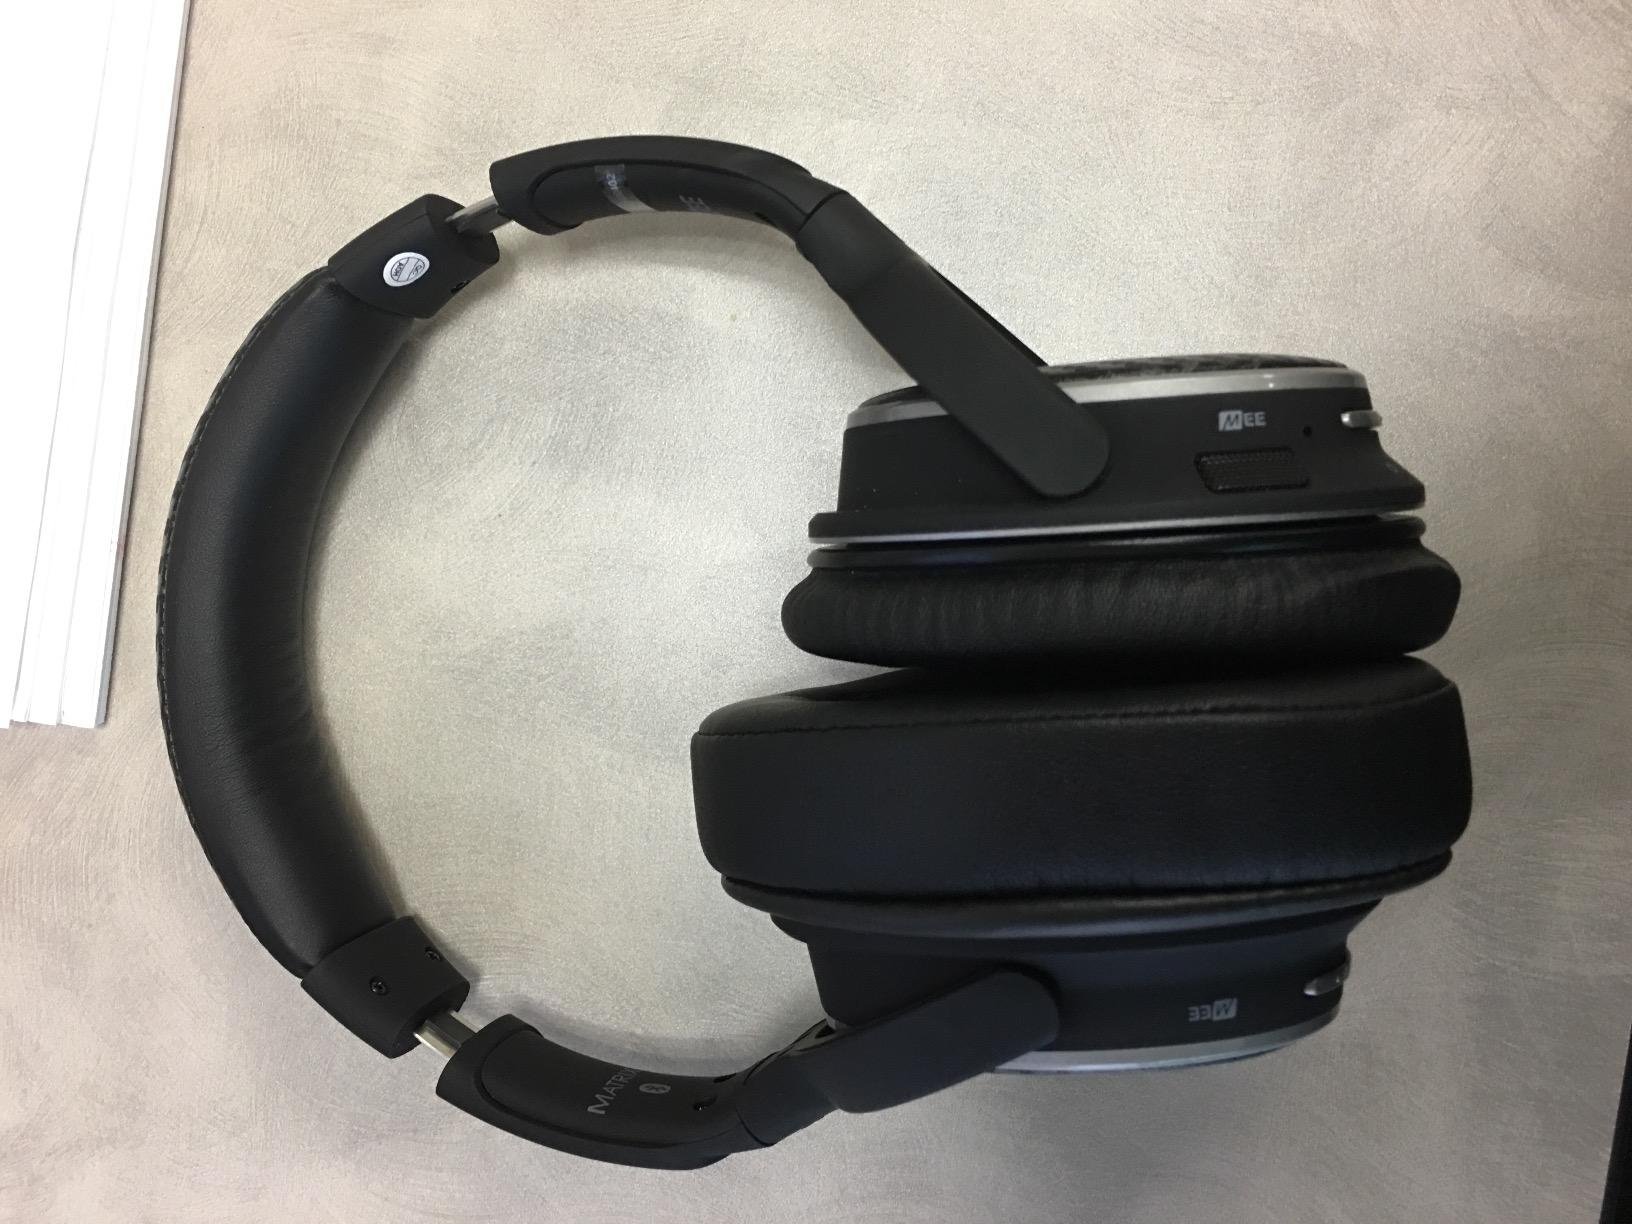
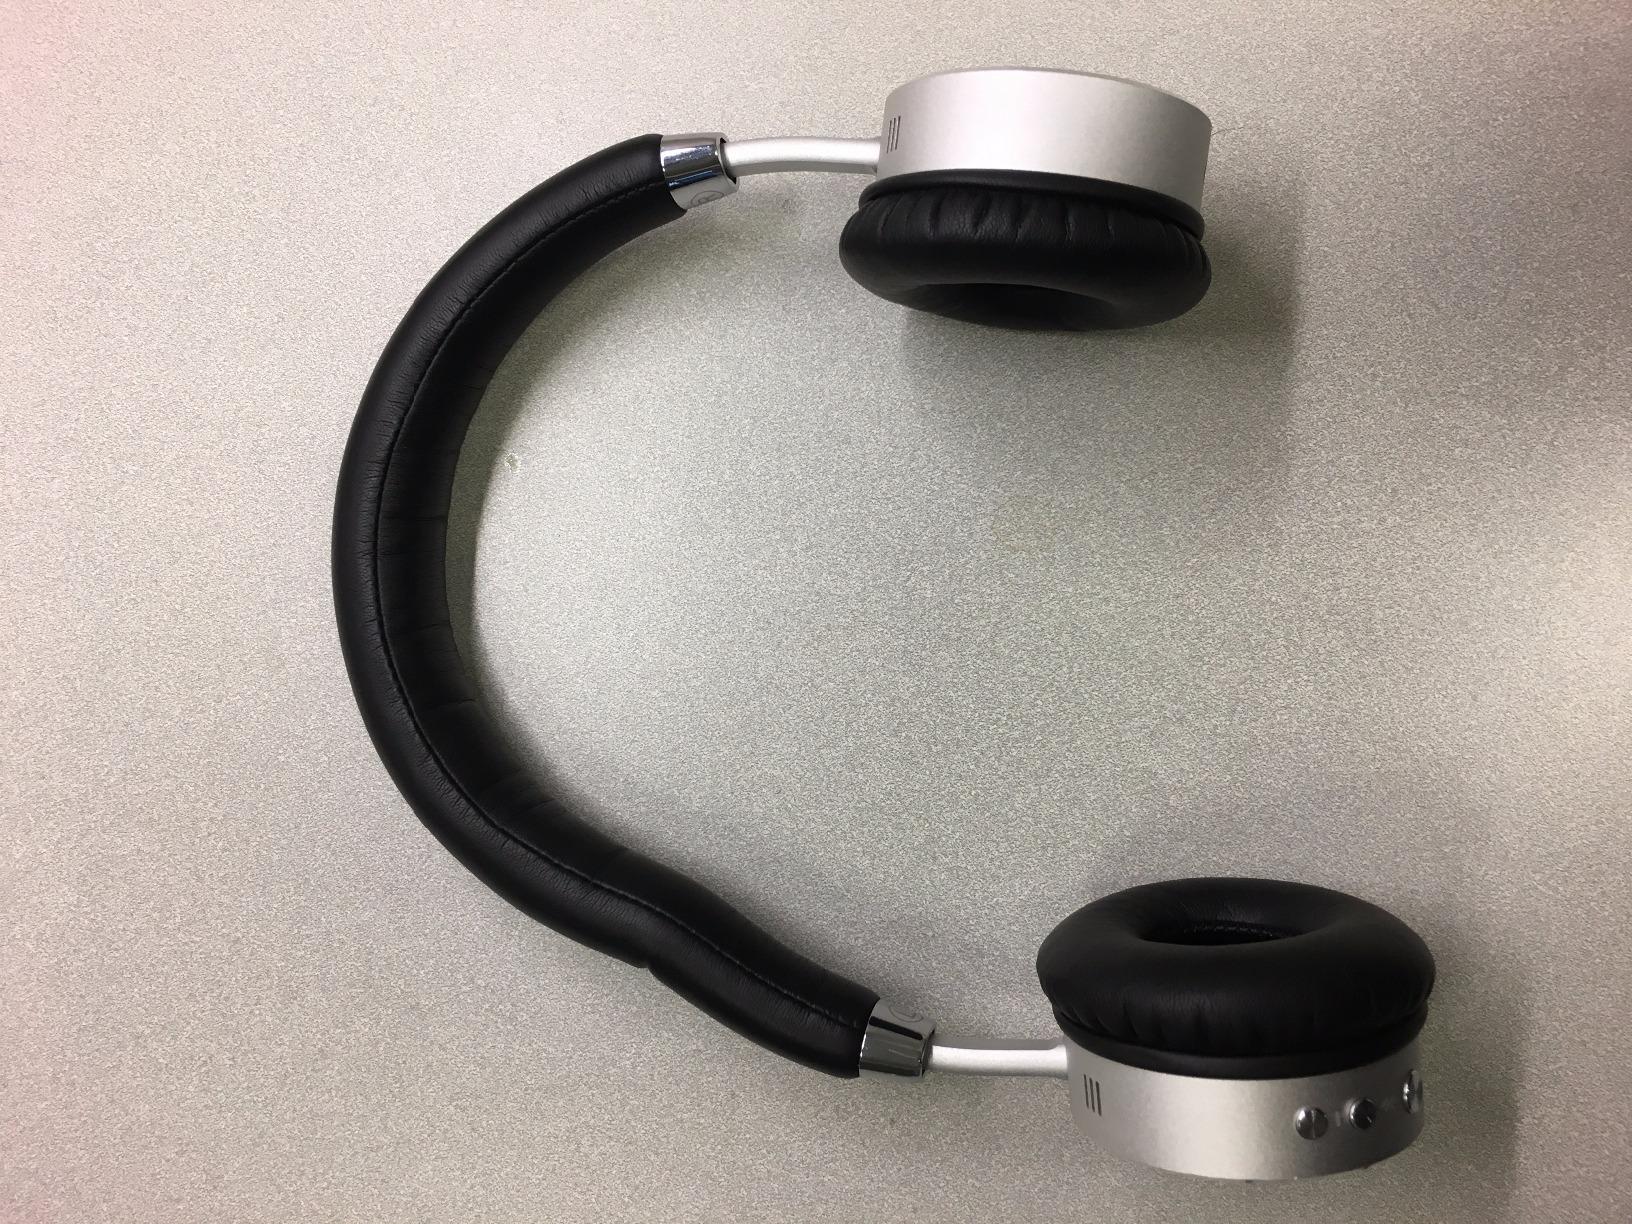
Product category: headphones
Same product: no